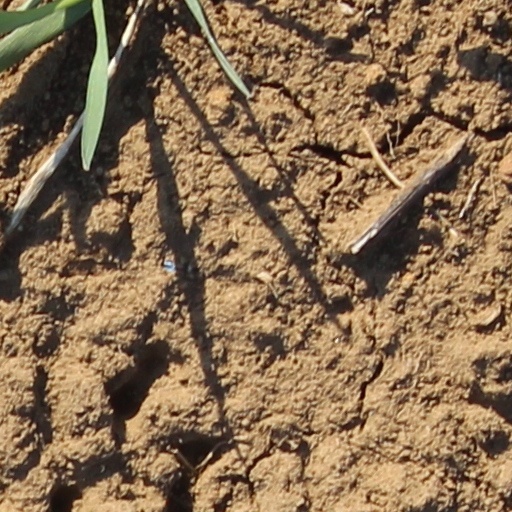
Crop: wheat